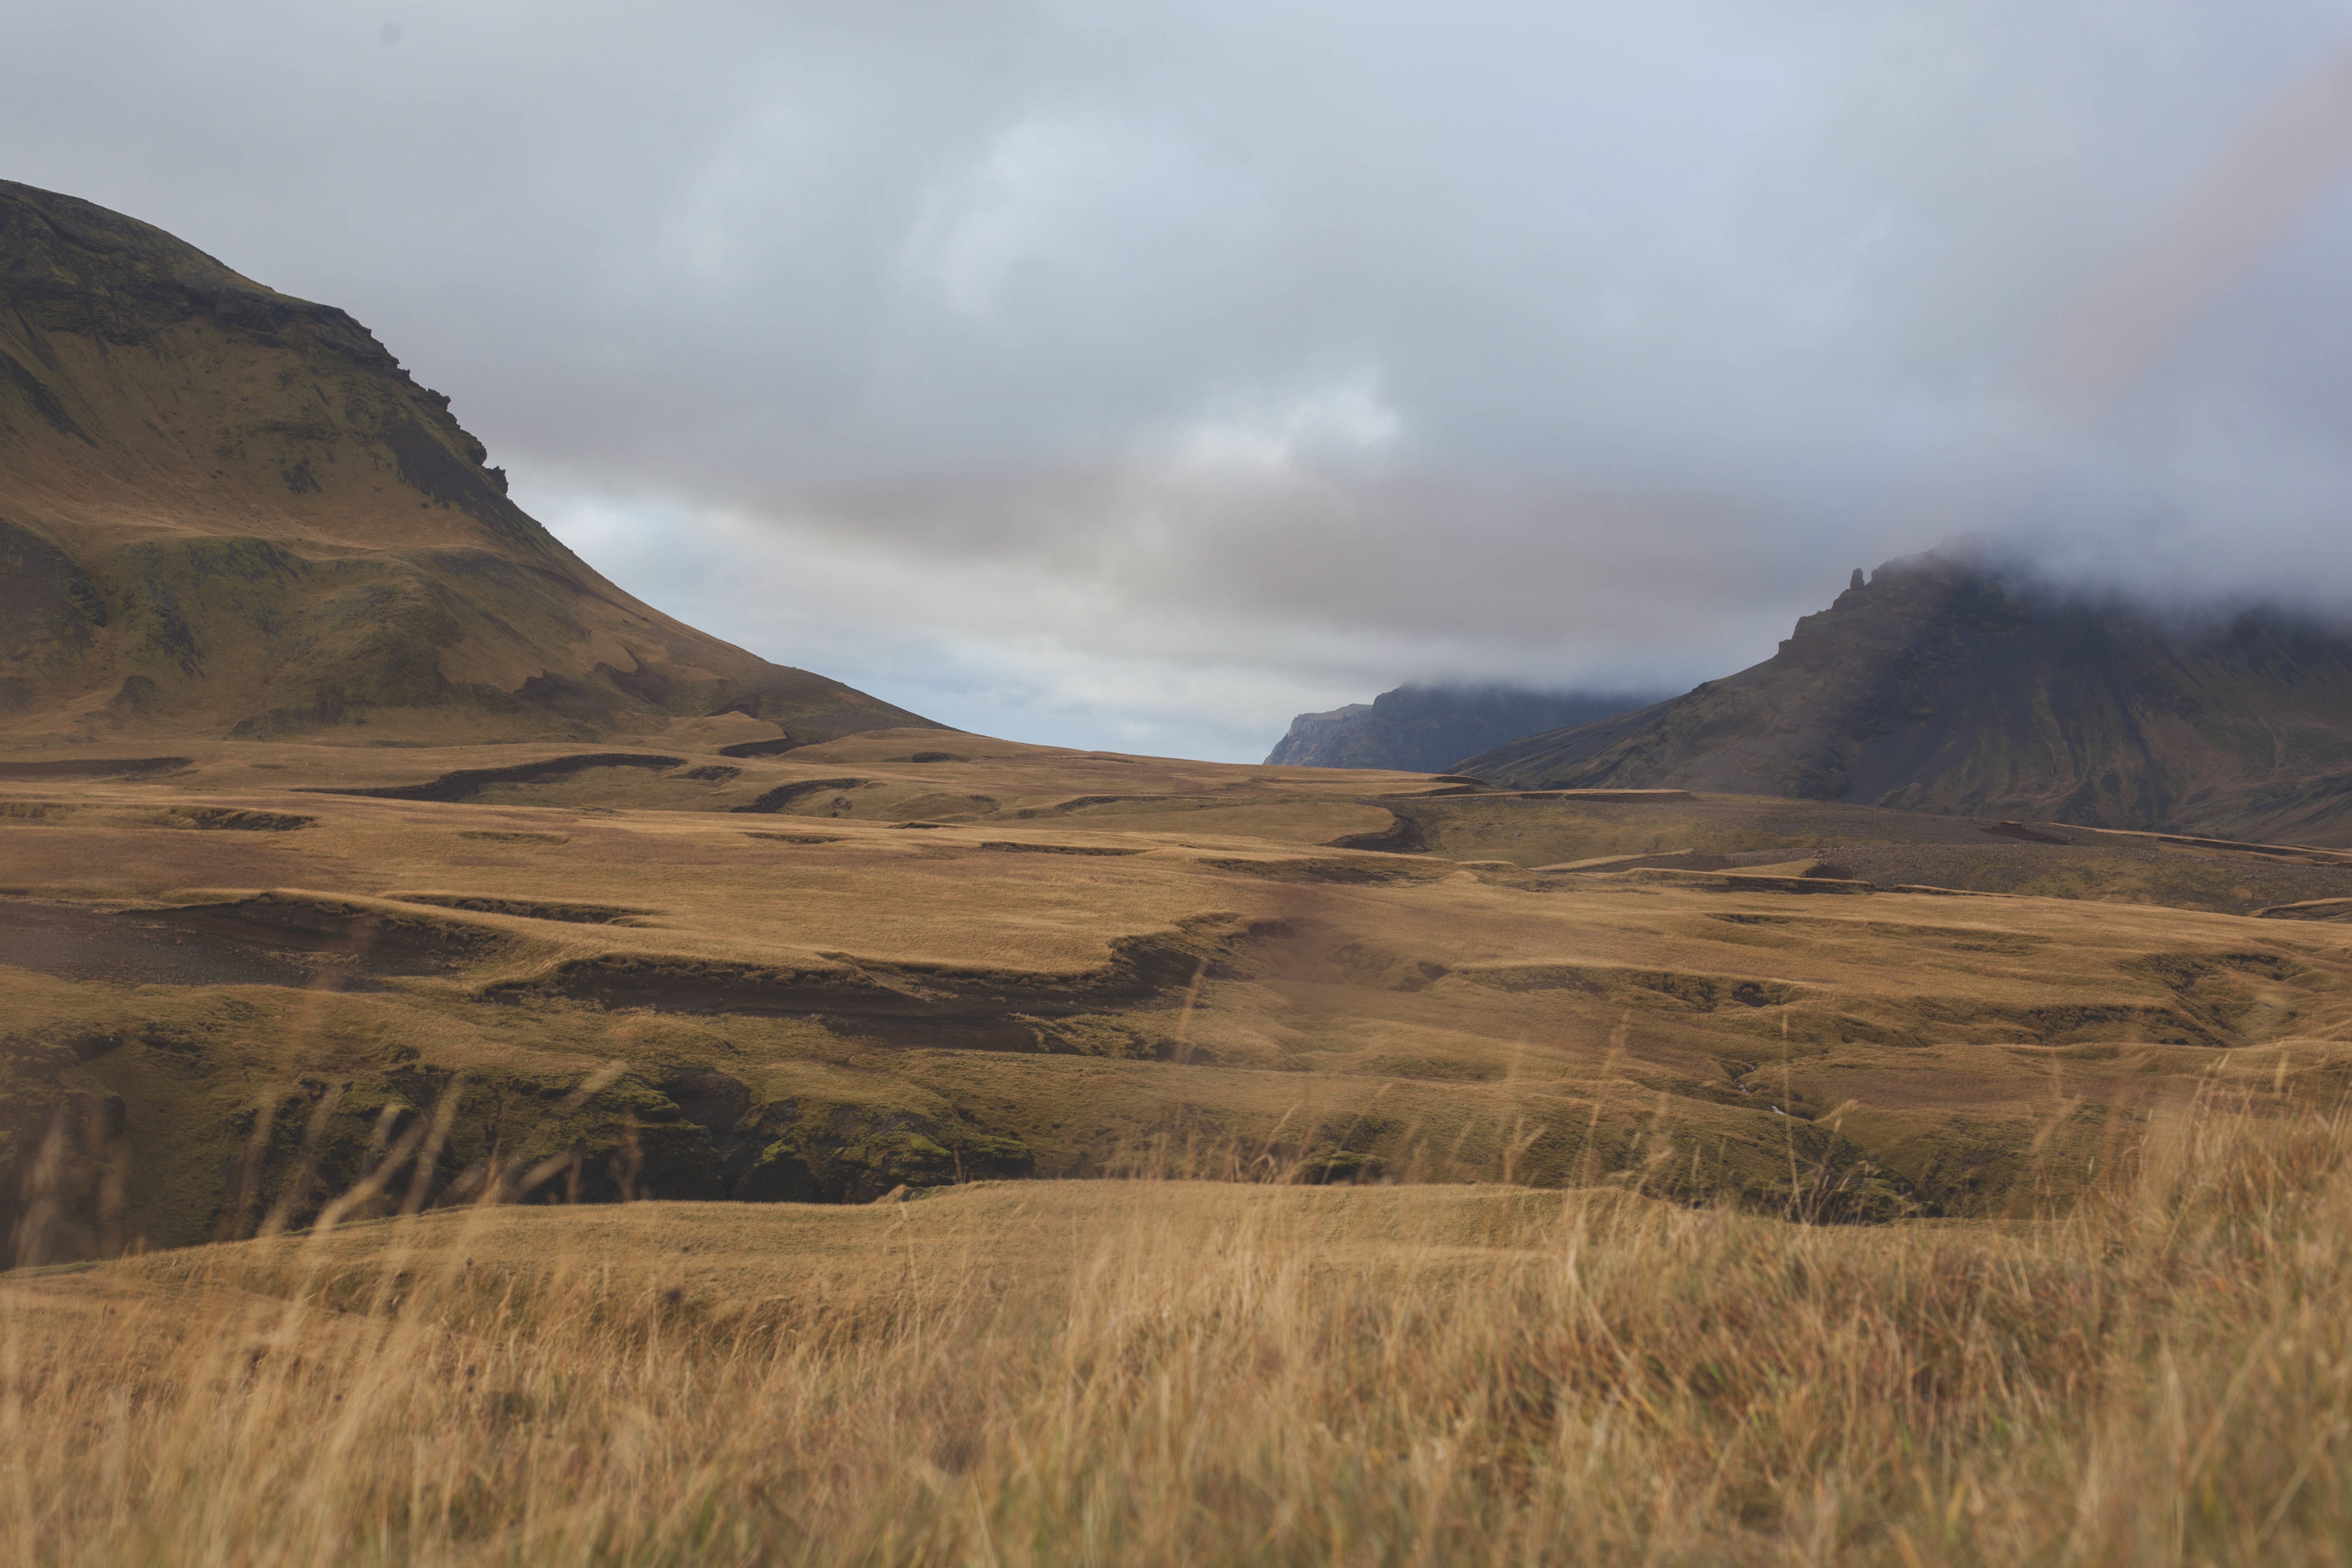
landscape, nature, horizon, wilderness, mountain, cloud, prairie, morning, hill, valley, highland, terrain, ridge, plain, geology, grassland, badlands, plateau, fell, habitat, loch, ecosystem, butte, steppe, landform, natural environment, geographical feature, atmospheric phenomenon, mountainous landforms, ecoregion